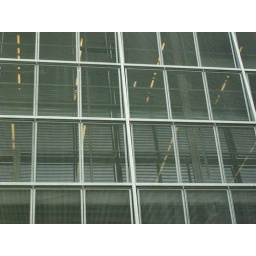
Een dag-excursie, georganiseerd door Cheops, in het (uiteindelijk niet zo) zonnige zuiden van Nederland: Eindhoven!